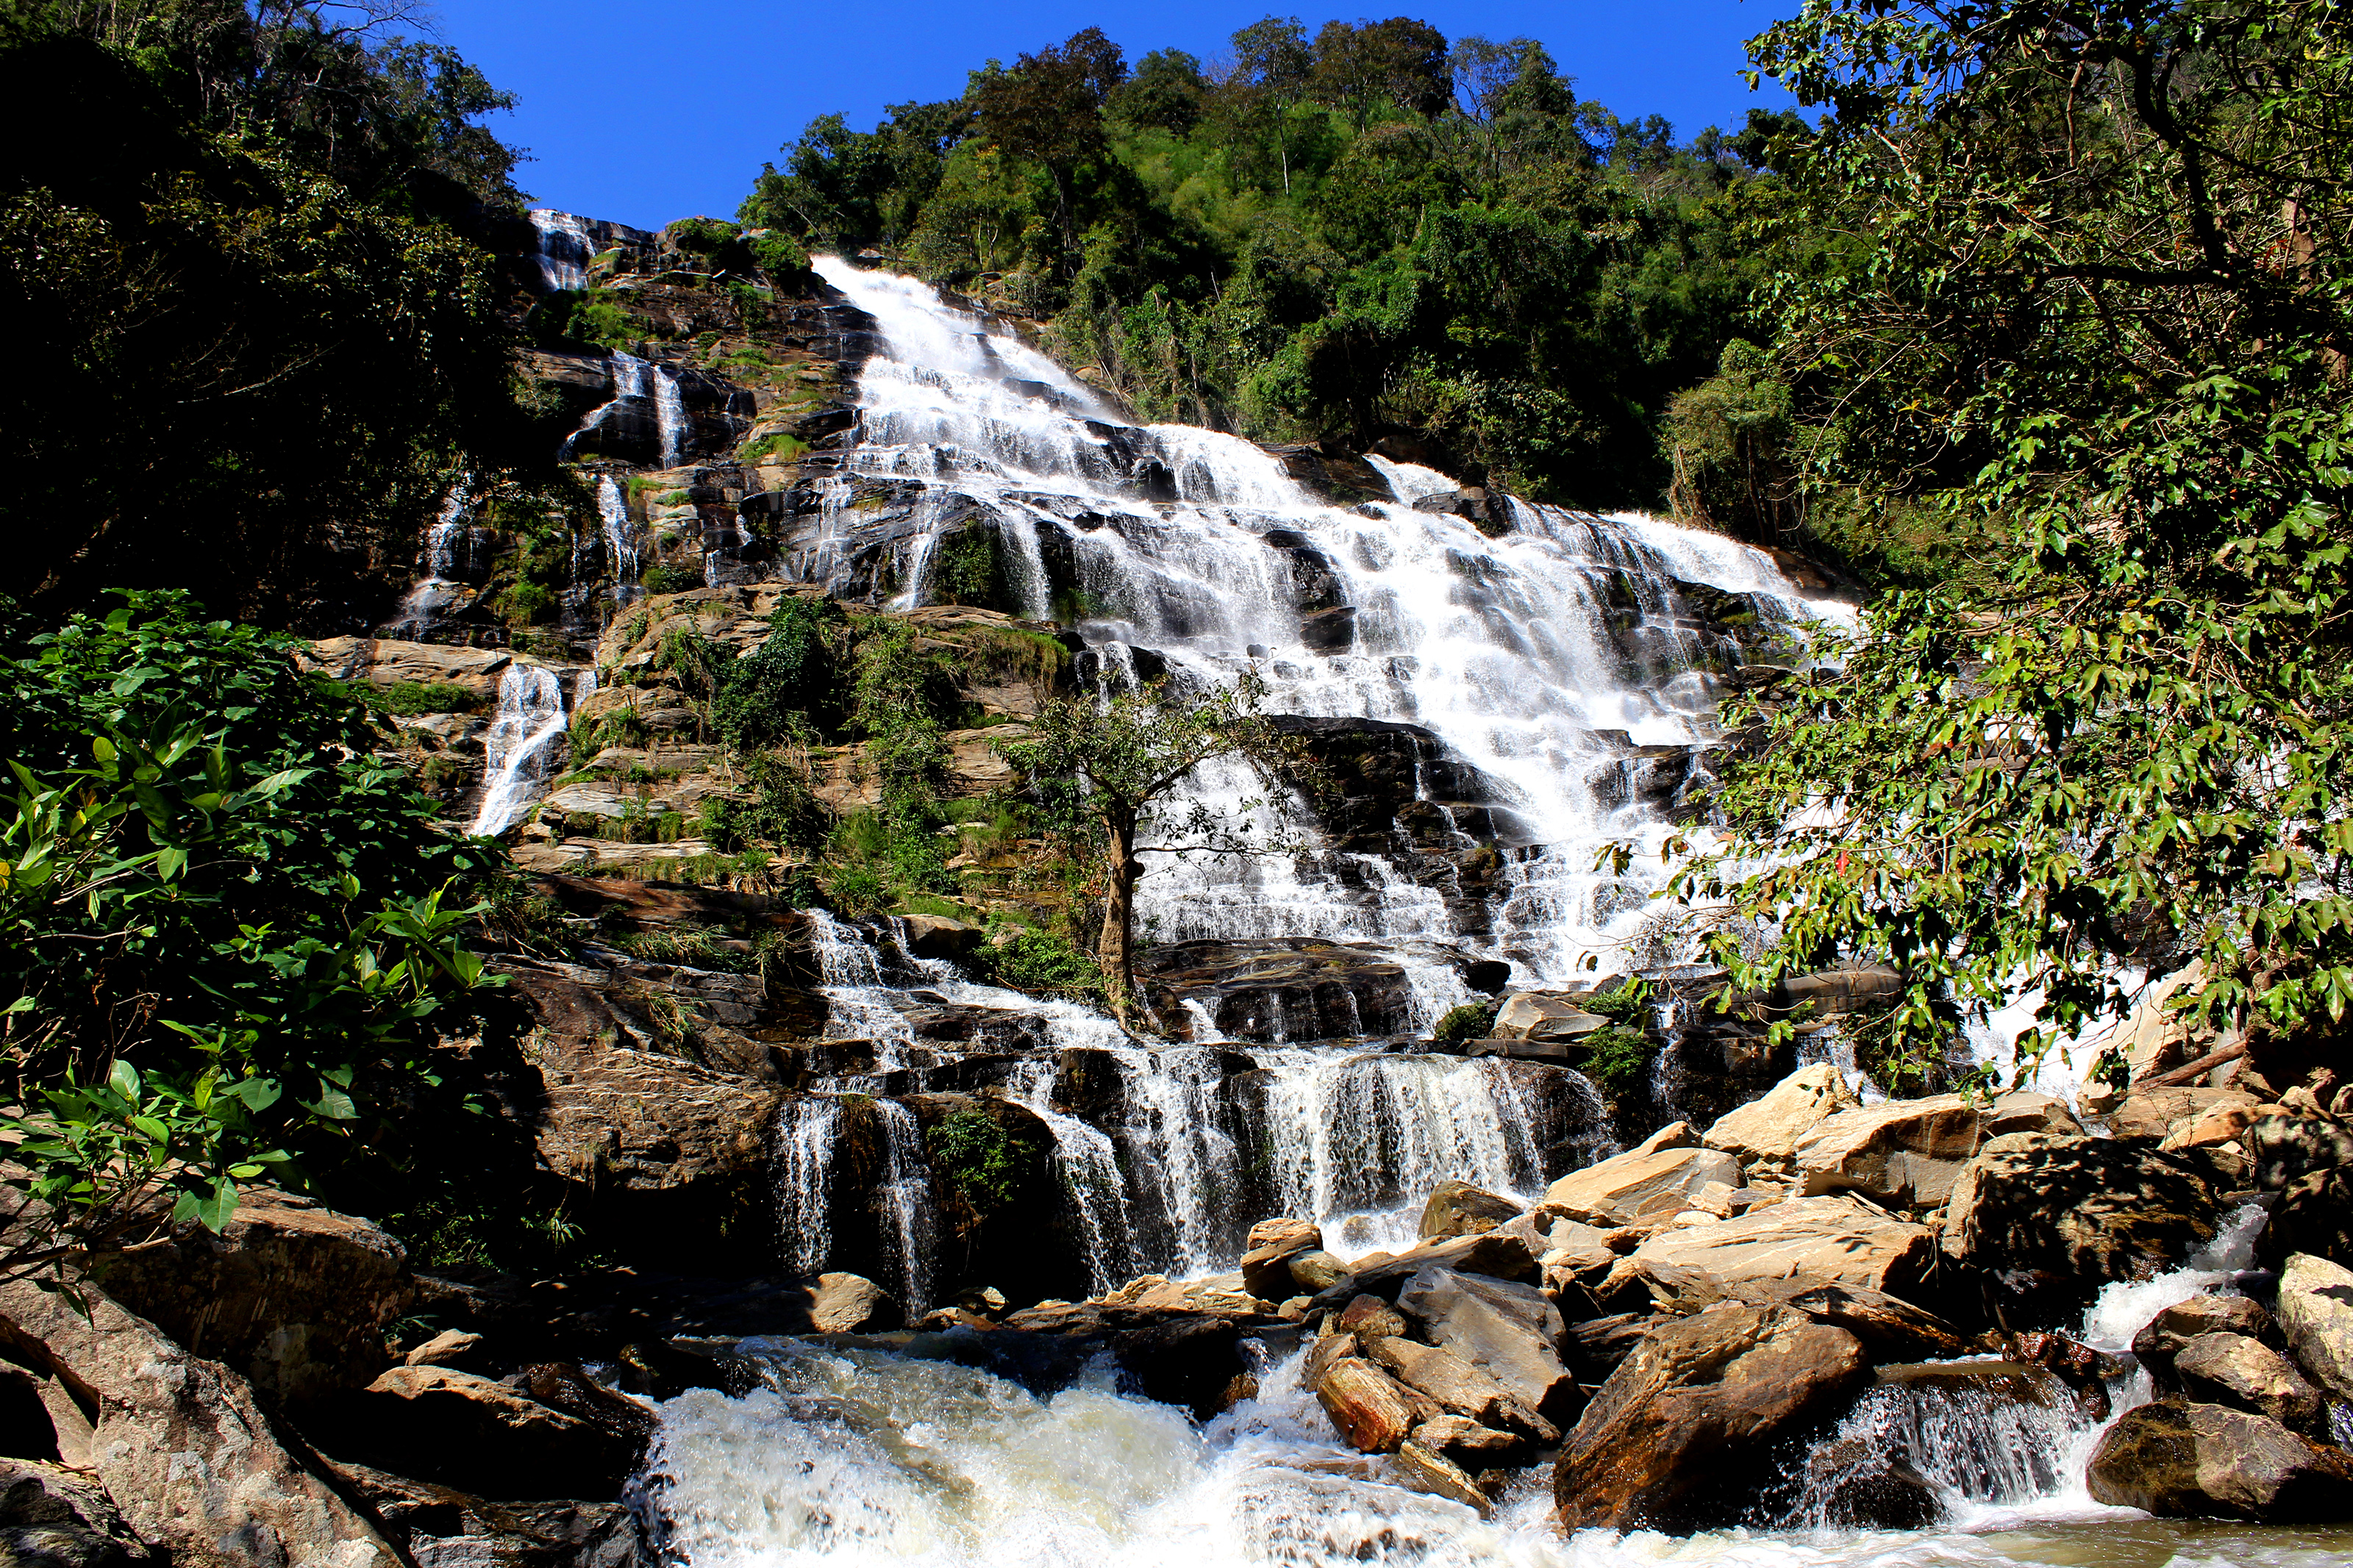
rock, landscape, travel, nature, waterfall, forest, scenic, thailand, chiangmai, scenery, stream, spring, water, natural, stone, beautiful, tree, park, inthanon, cascade, fall, flow, green, jungle, doi, national, splash, maeya, high, river, water resources, body of water, natural landscape, watercourse, nature reserve, vegetation, chute, wilderness, biome, water feature, state park, mountain river, rainforest, tropical and subtropical coniferous forests, national park, mountain, rapid, ravine, valdivian temperate rain forest, hill station, plant, formation, wildlife, vacation, old growth forest, fluvial landforms of streams, outcrop, tourism